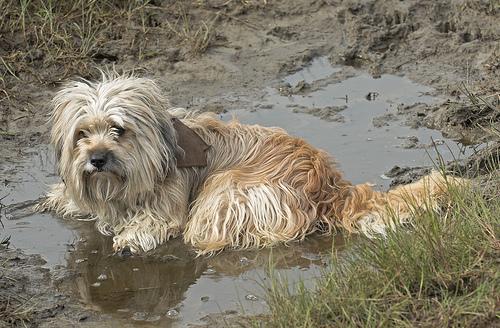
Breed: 203-n000021-Tibetan_terrier